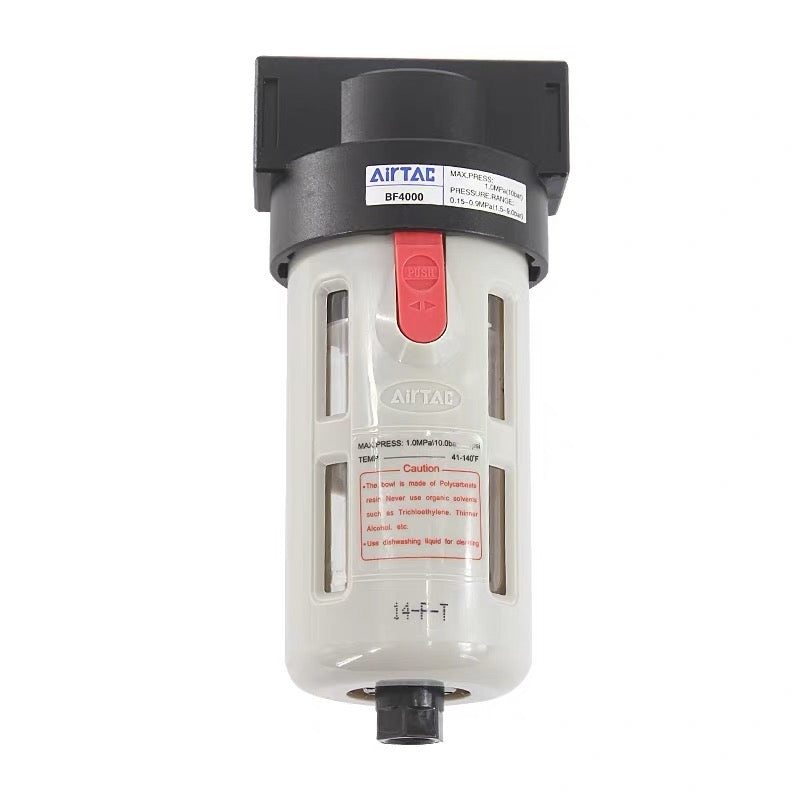
Airtac BF: Air Preparation Filter - BF2000AG
Series: B Series Filter,Nozzle caliber: 1/4",Drainage mode: automatic drainage type,Filtration accuracy: 40μm level,Tooth type: G tooth, Click to download the Airtac catalog Product Features AF Series: 1.The structure is delicate and compact. 2.The pressure loss is low and the efficiency of water separation is high. 3.The filter precision includes 5 micrometers and 40 micrometers. (optional) BF Series: 1.The pressure loss is low and the efficiency of water separation is high. 2.The bowl has high-strength plastic shields outside which is more safe and reliable to use. 3.The filter precision includes 5 micrometers and 40 micrometers. (optional).
Brand: Airtac-1
Category: Hardware > Hardware Accessories > Filters & Screens